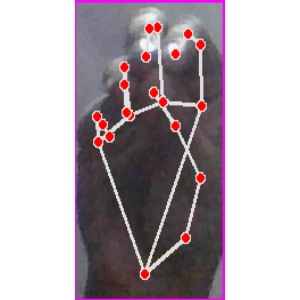
अक्षर: ङ